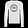
Label: Pullover